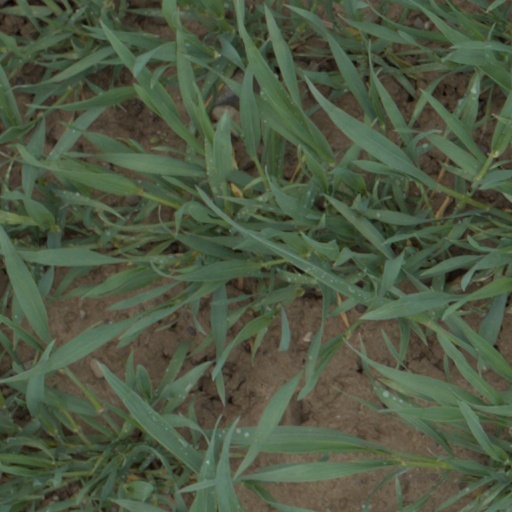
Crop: wheat